Cristóbal Delgado Gómez

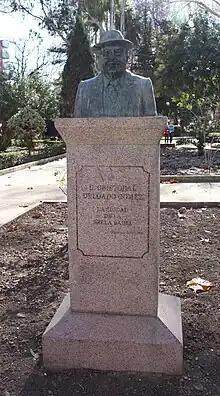
Statue of Cristóbal Delgado Gómez

Cristóbal Delgado Gómez (December 23, 1926 - December 30, 2006) was a Spanish historian, musician, and author. He was considered the leading expert on Algeciras, having written many books about the city and being employed as the city's official historian. He worked as an officer of the Central Government from 1943 until 1990.